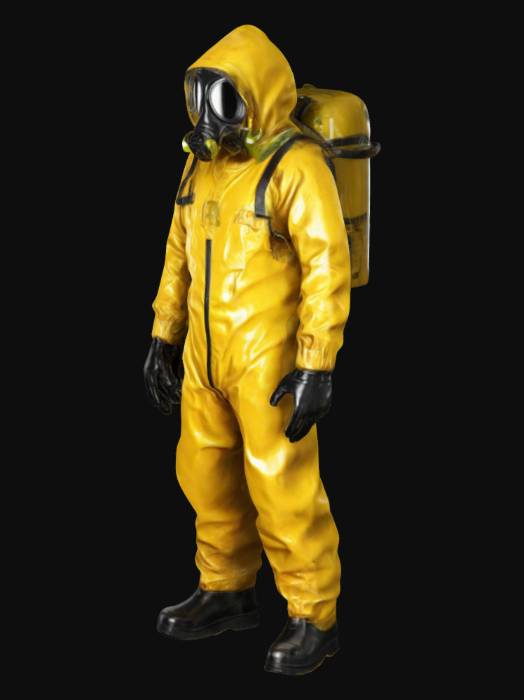
미적 점수 (1~10점): 1